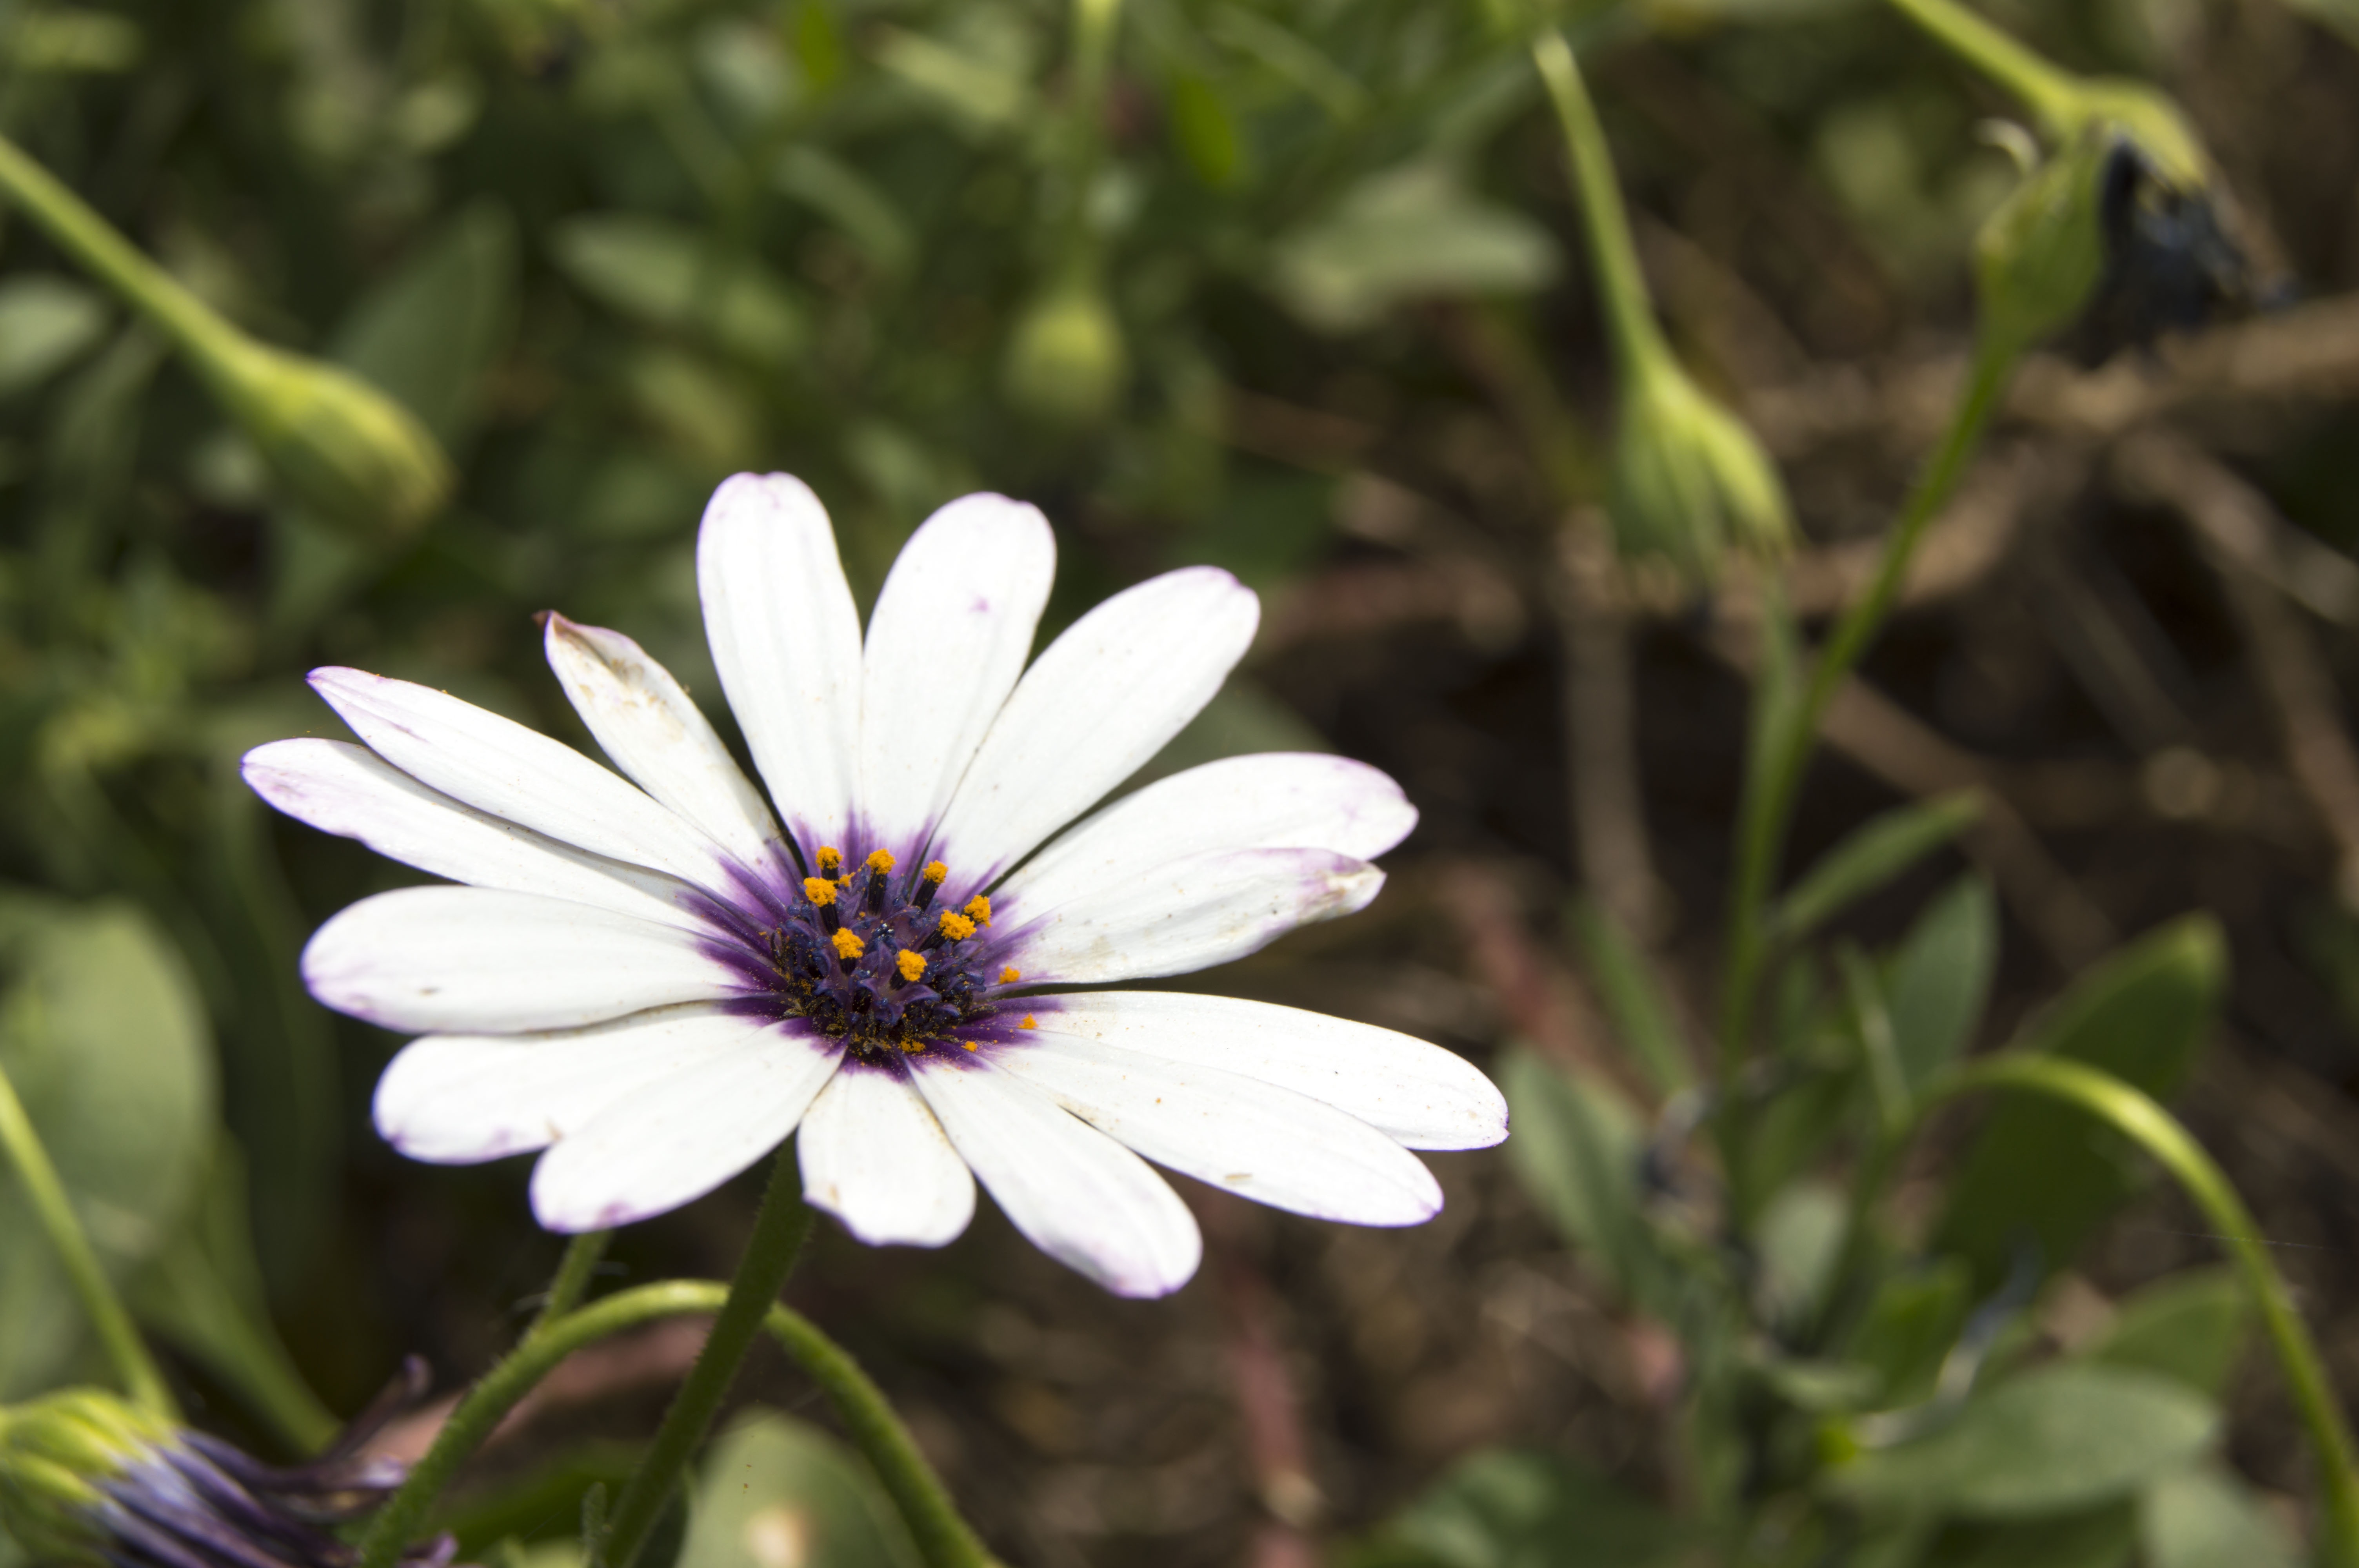
nature, grass, blossom, plant, white, meadow, flower, purple, petal, daisy, spring, green, vegetable, botany, garden, flora, wildflower, close up, leaves, petals, flowerpot, macro photography, flowering plant, daisy family, daisy flower, oxeye daisy, land plant, dimorfoteca